Nina Afanasyeva

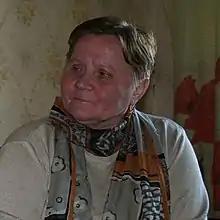
Nina Afanasyeva (2006)

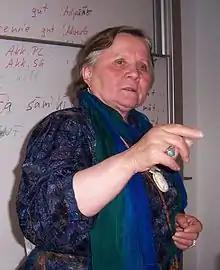
Nina Afanasyeva teaches Kildin at the Humboldt University in Berlin (2007)

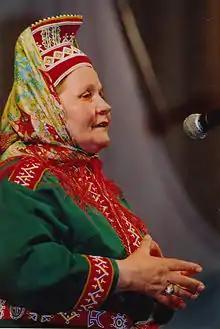
Nina Afanasyeva (2014)

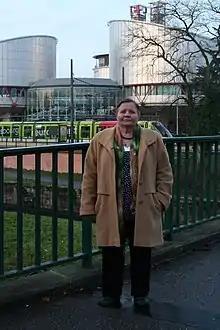
Nina Afanasyeva in front of the European Court of Human Rights in Strasbourg (2014)

Nina Yeliseyevna Afanasyeva (pseudonym, ; born February 1, 1939) is a Russian-Sami politician and language activist.